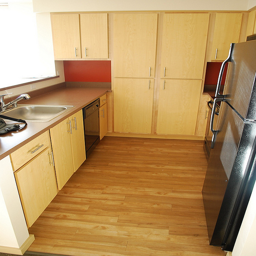
A kitchen is shown with a sink and refrigerator.
A kitchen scene with focus on the wooden floor.
A kitchen filled with metallic appliances sitting  on a hard wood floor.
A kitchen with wood floors, wood cabinet doors and a sink.
The small kitchen had an attractive hardwood floor.